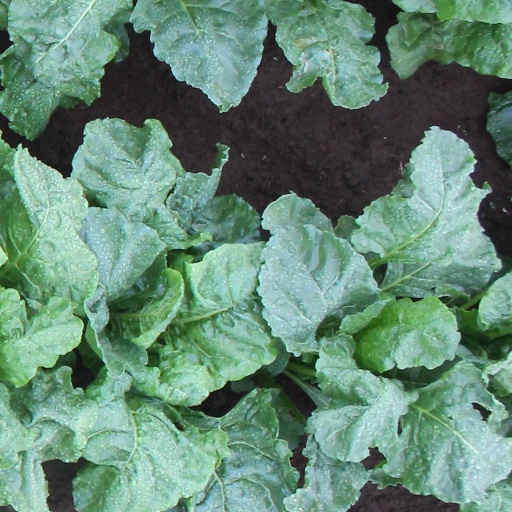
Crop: sugar beet